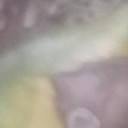
Label: Leaf_rust